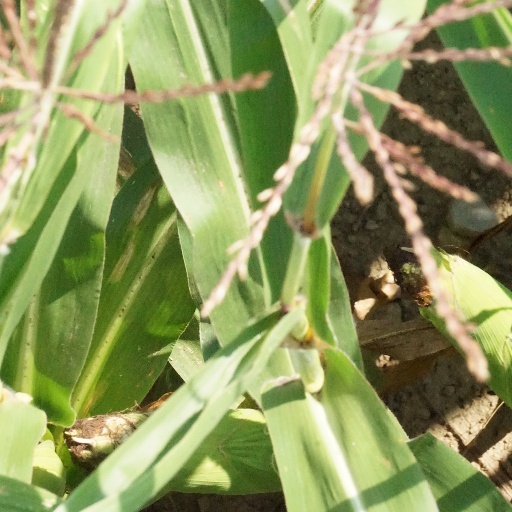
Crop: maize; corn